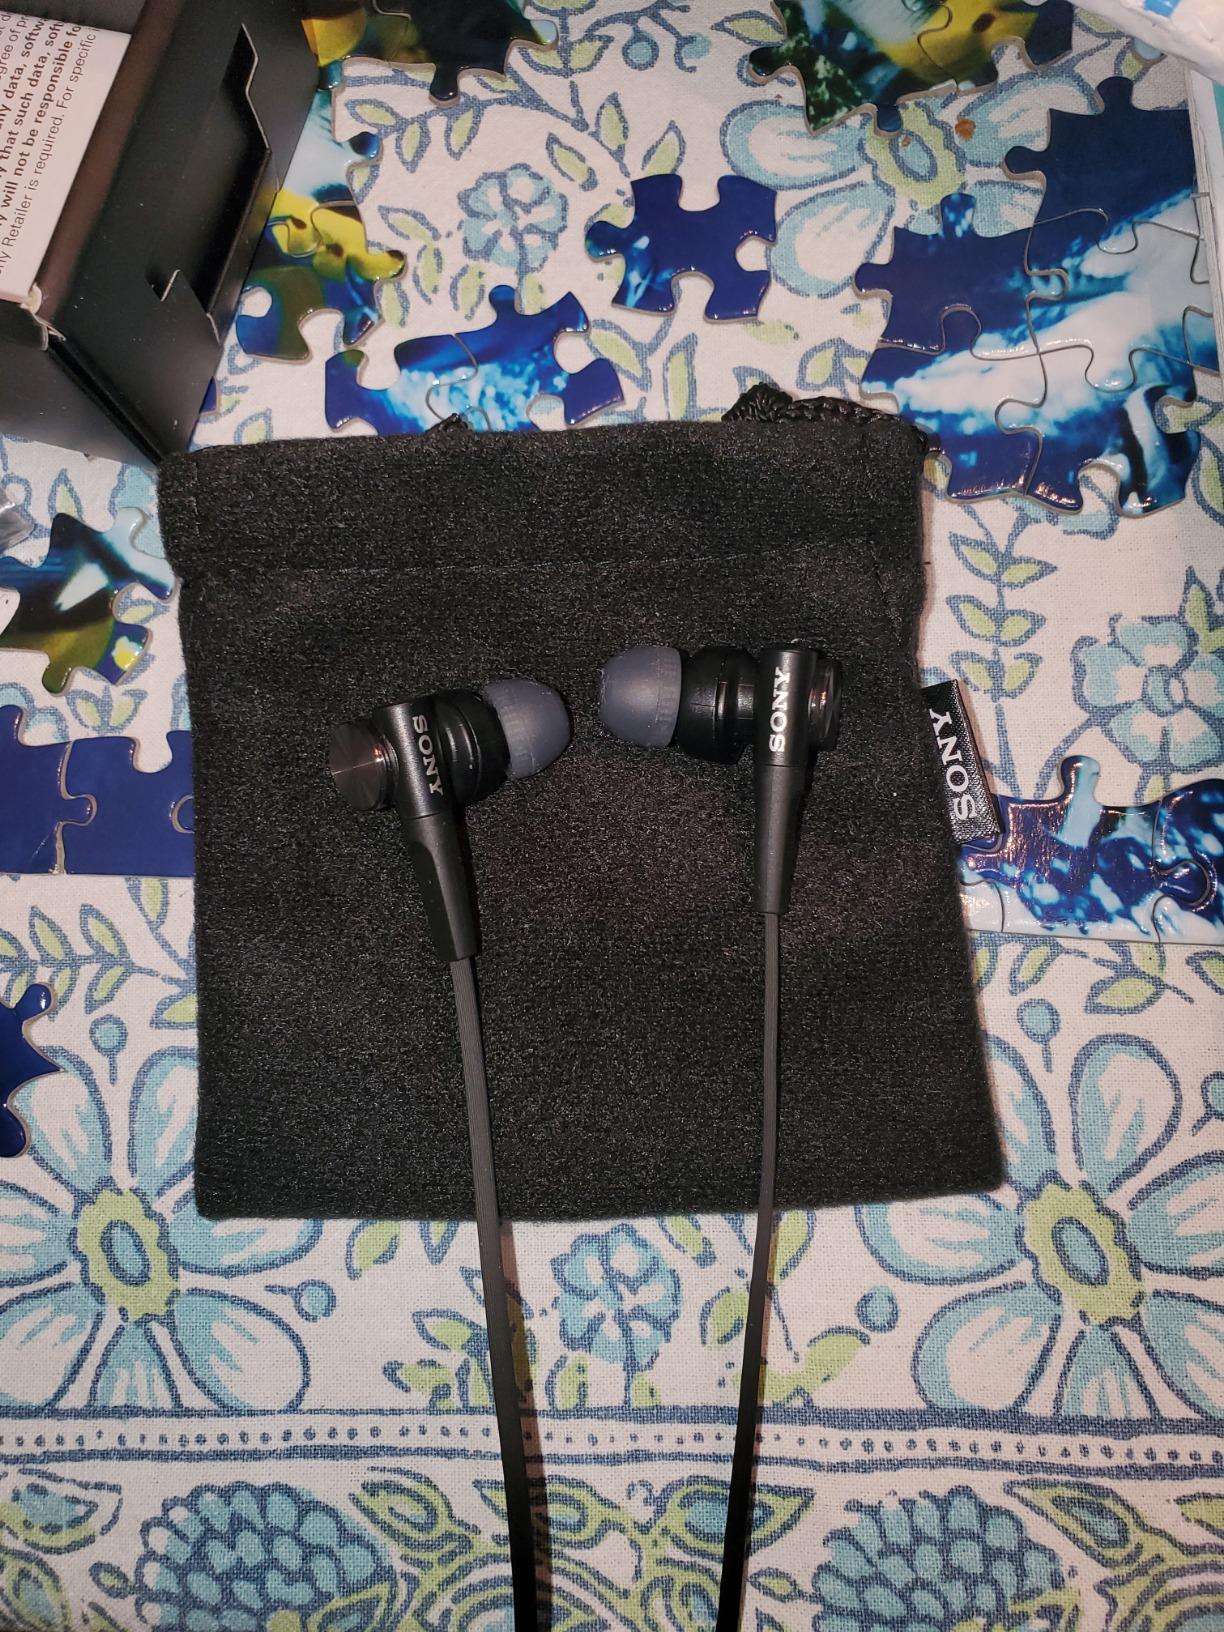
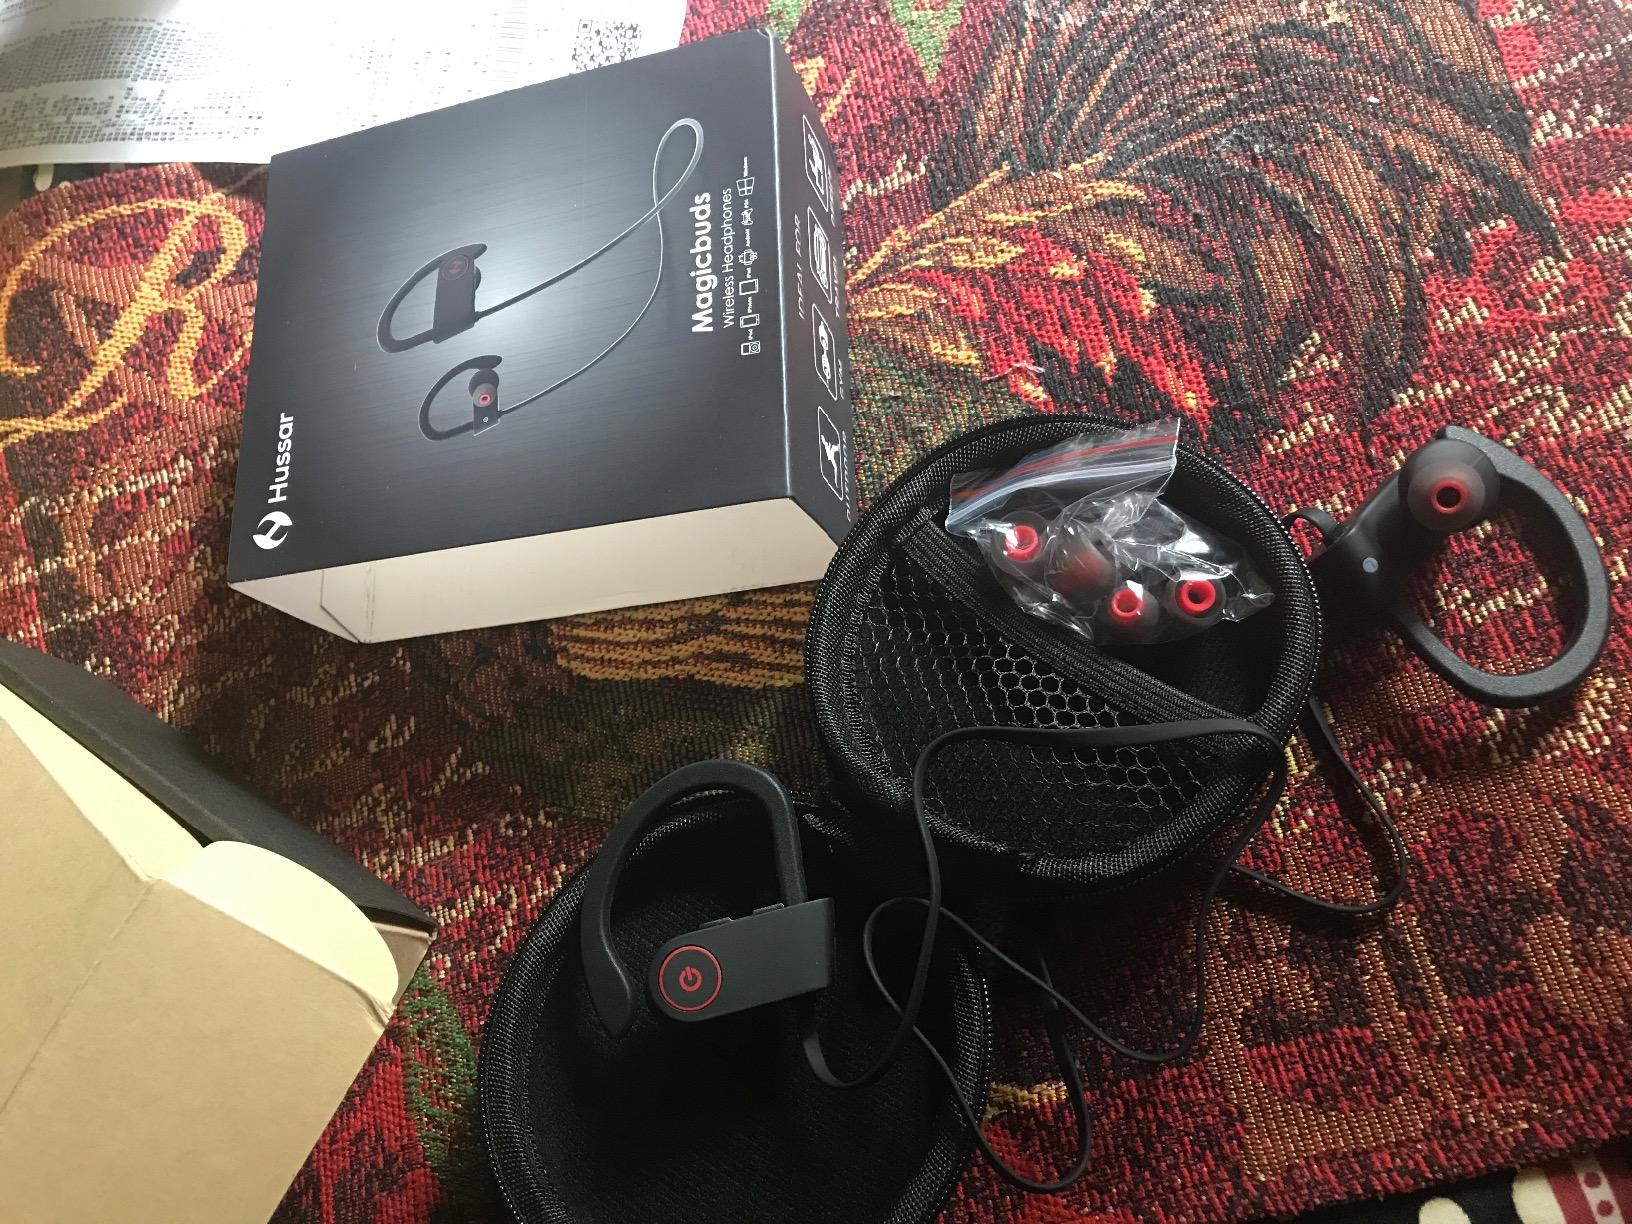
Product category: headphones
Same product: no